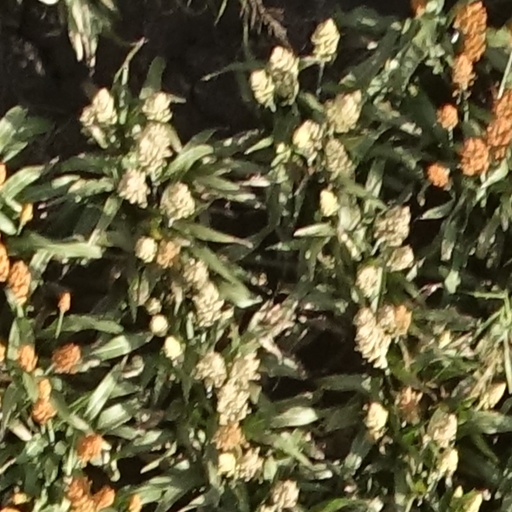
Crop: sorghum